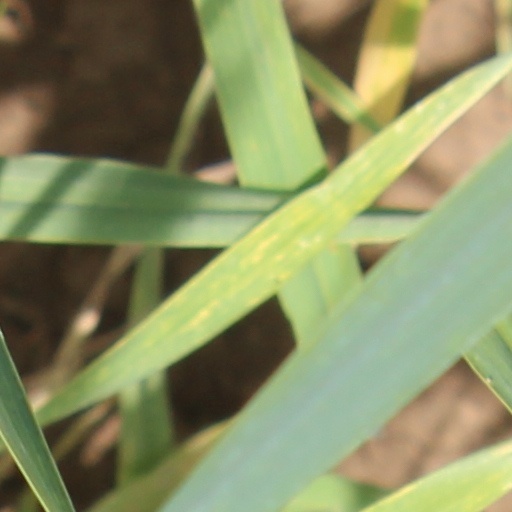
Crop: wheat